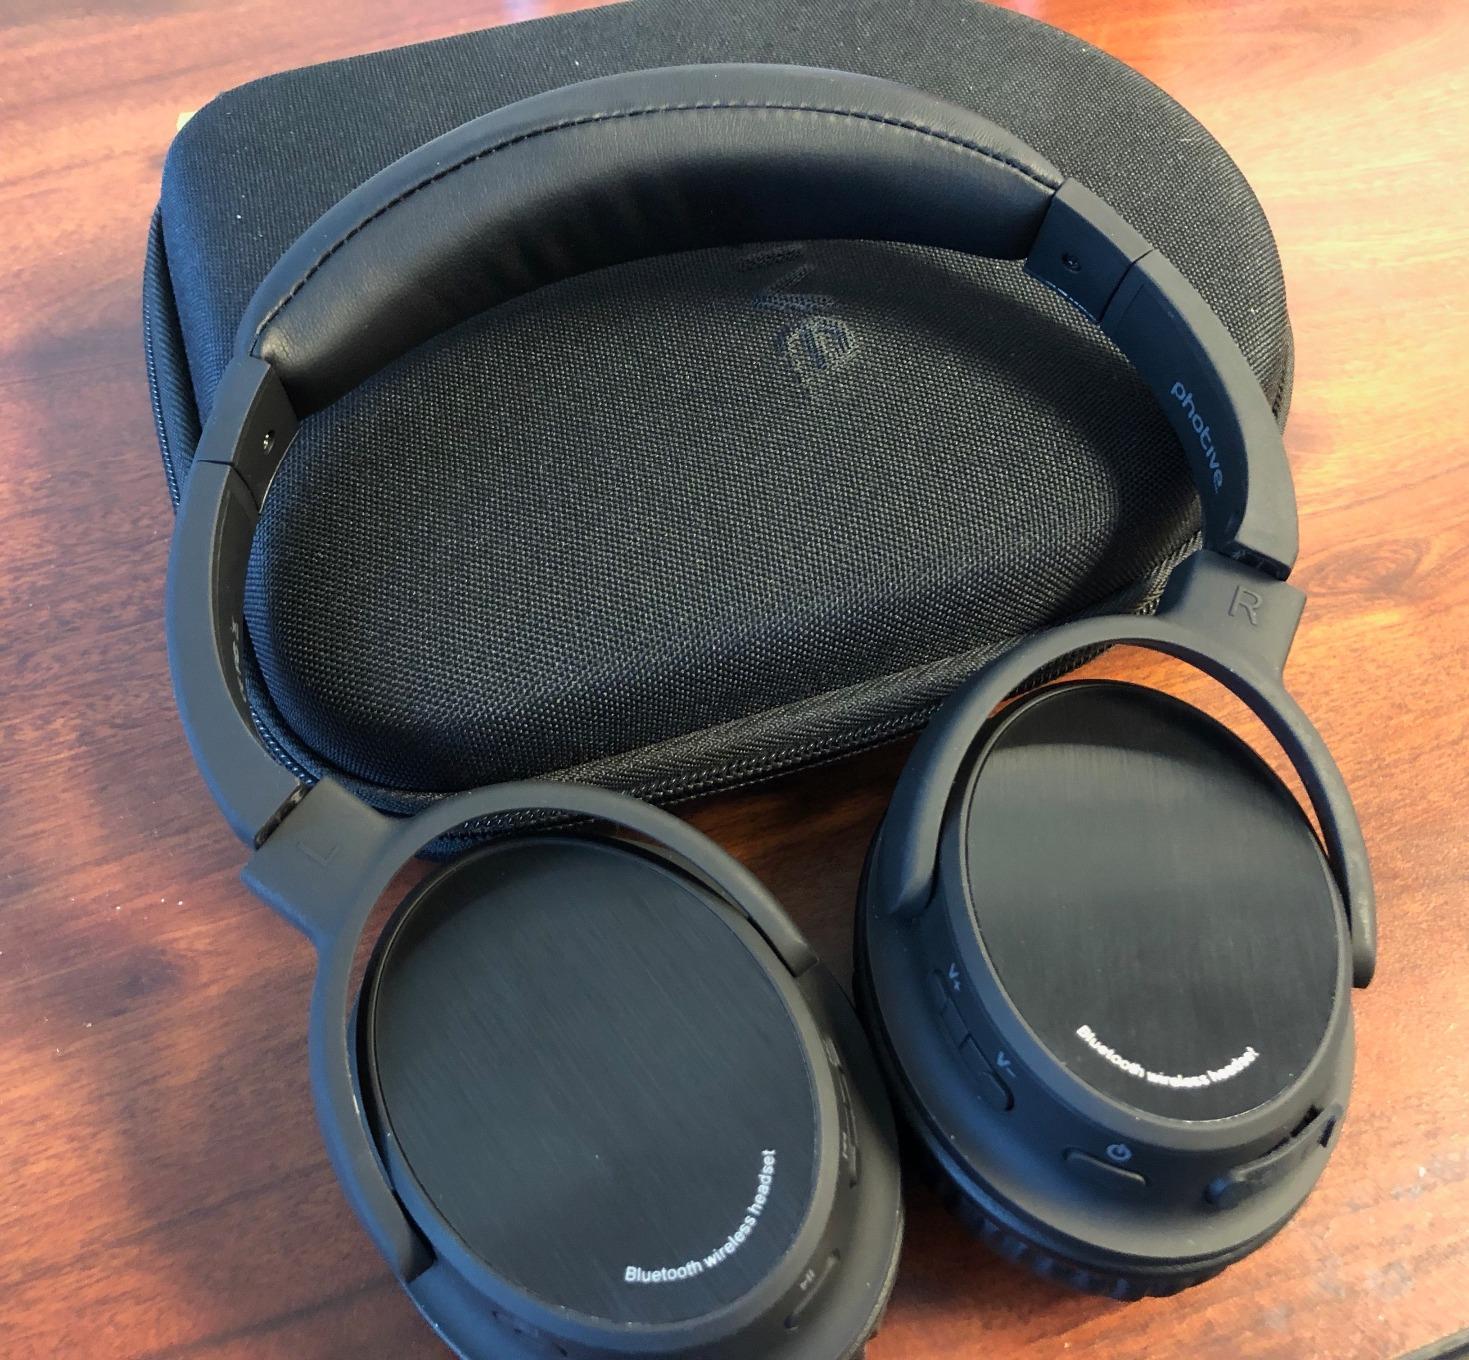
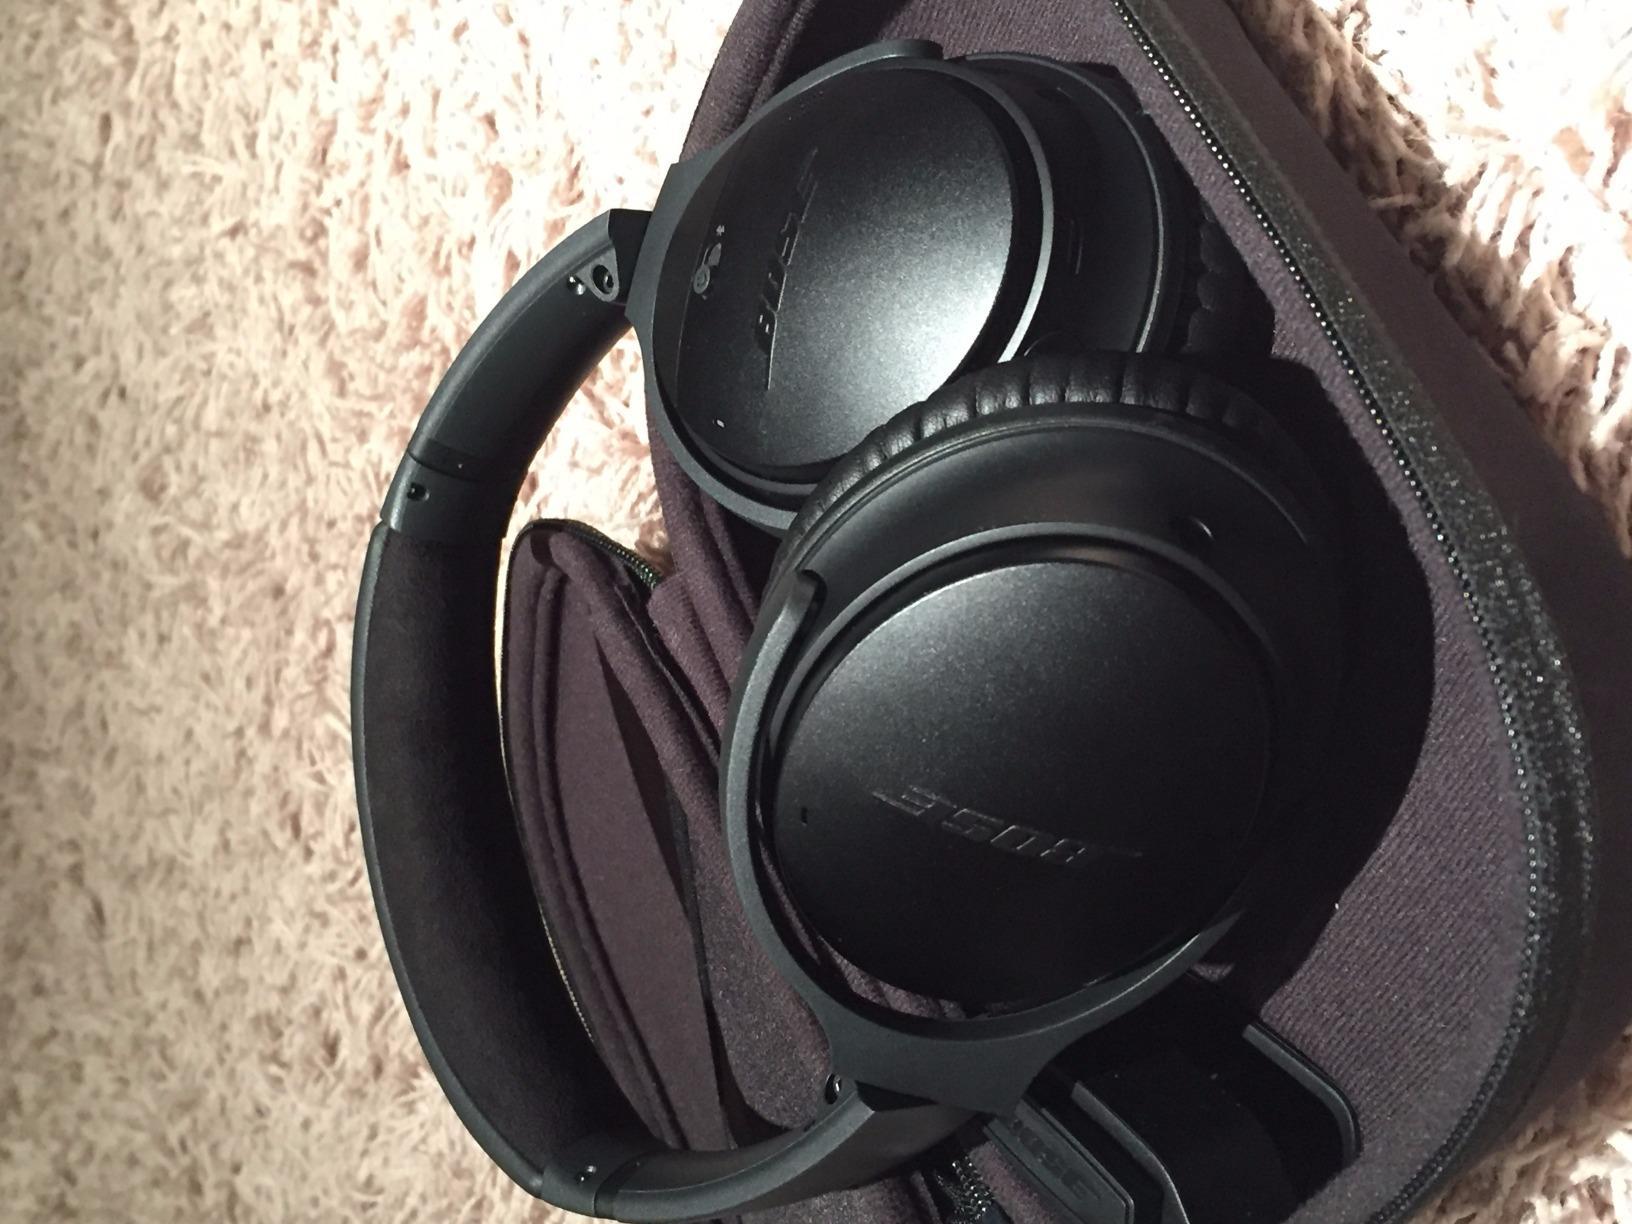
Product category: headphones
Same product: no